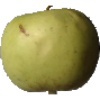
Label: Apple Golden 3